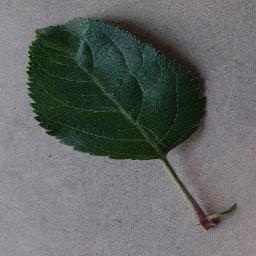
Label: Apple___healthy